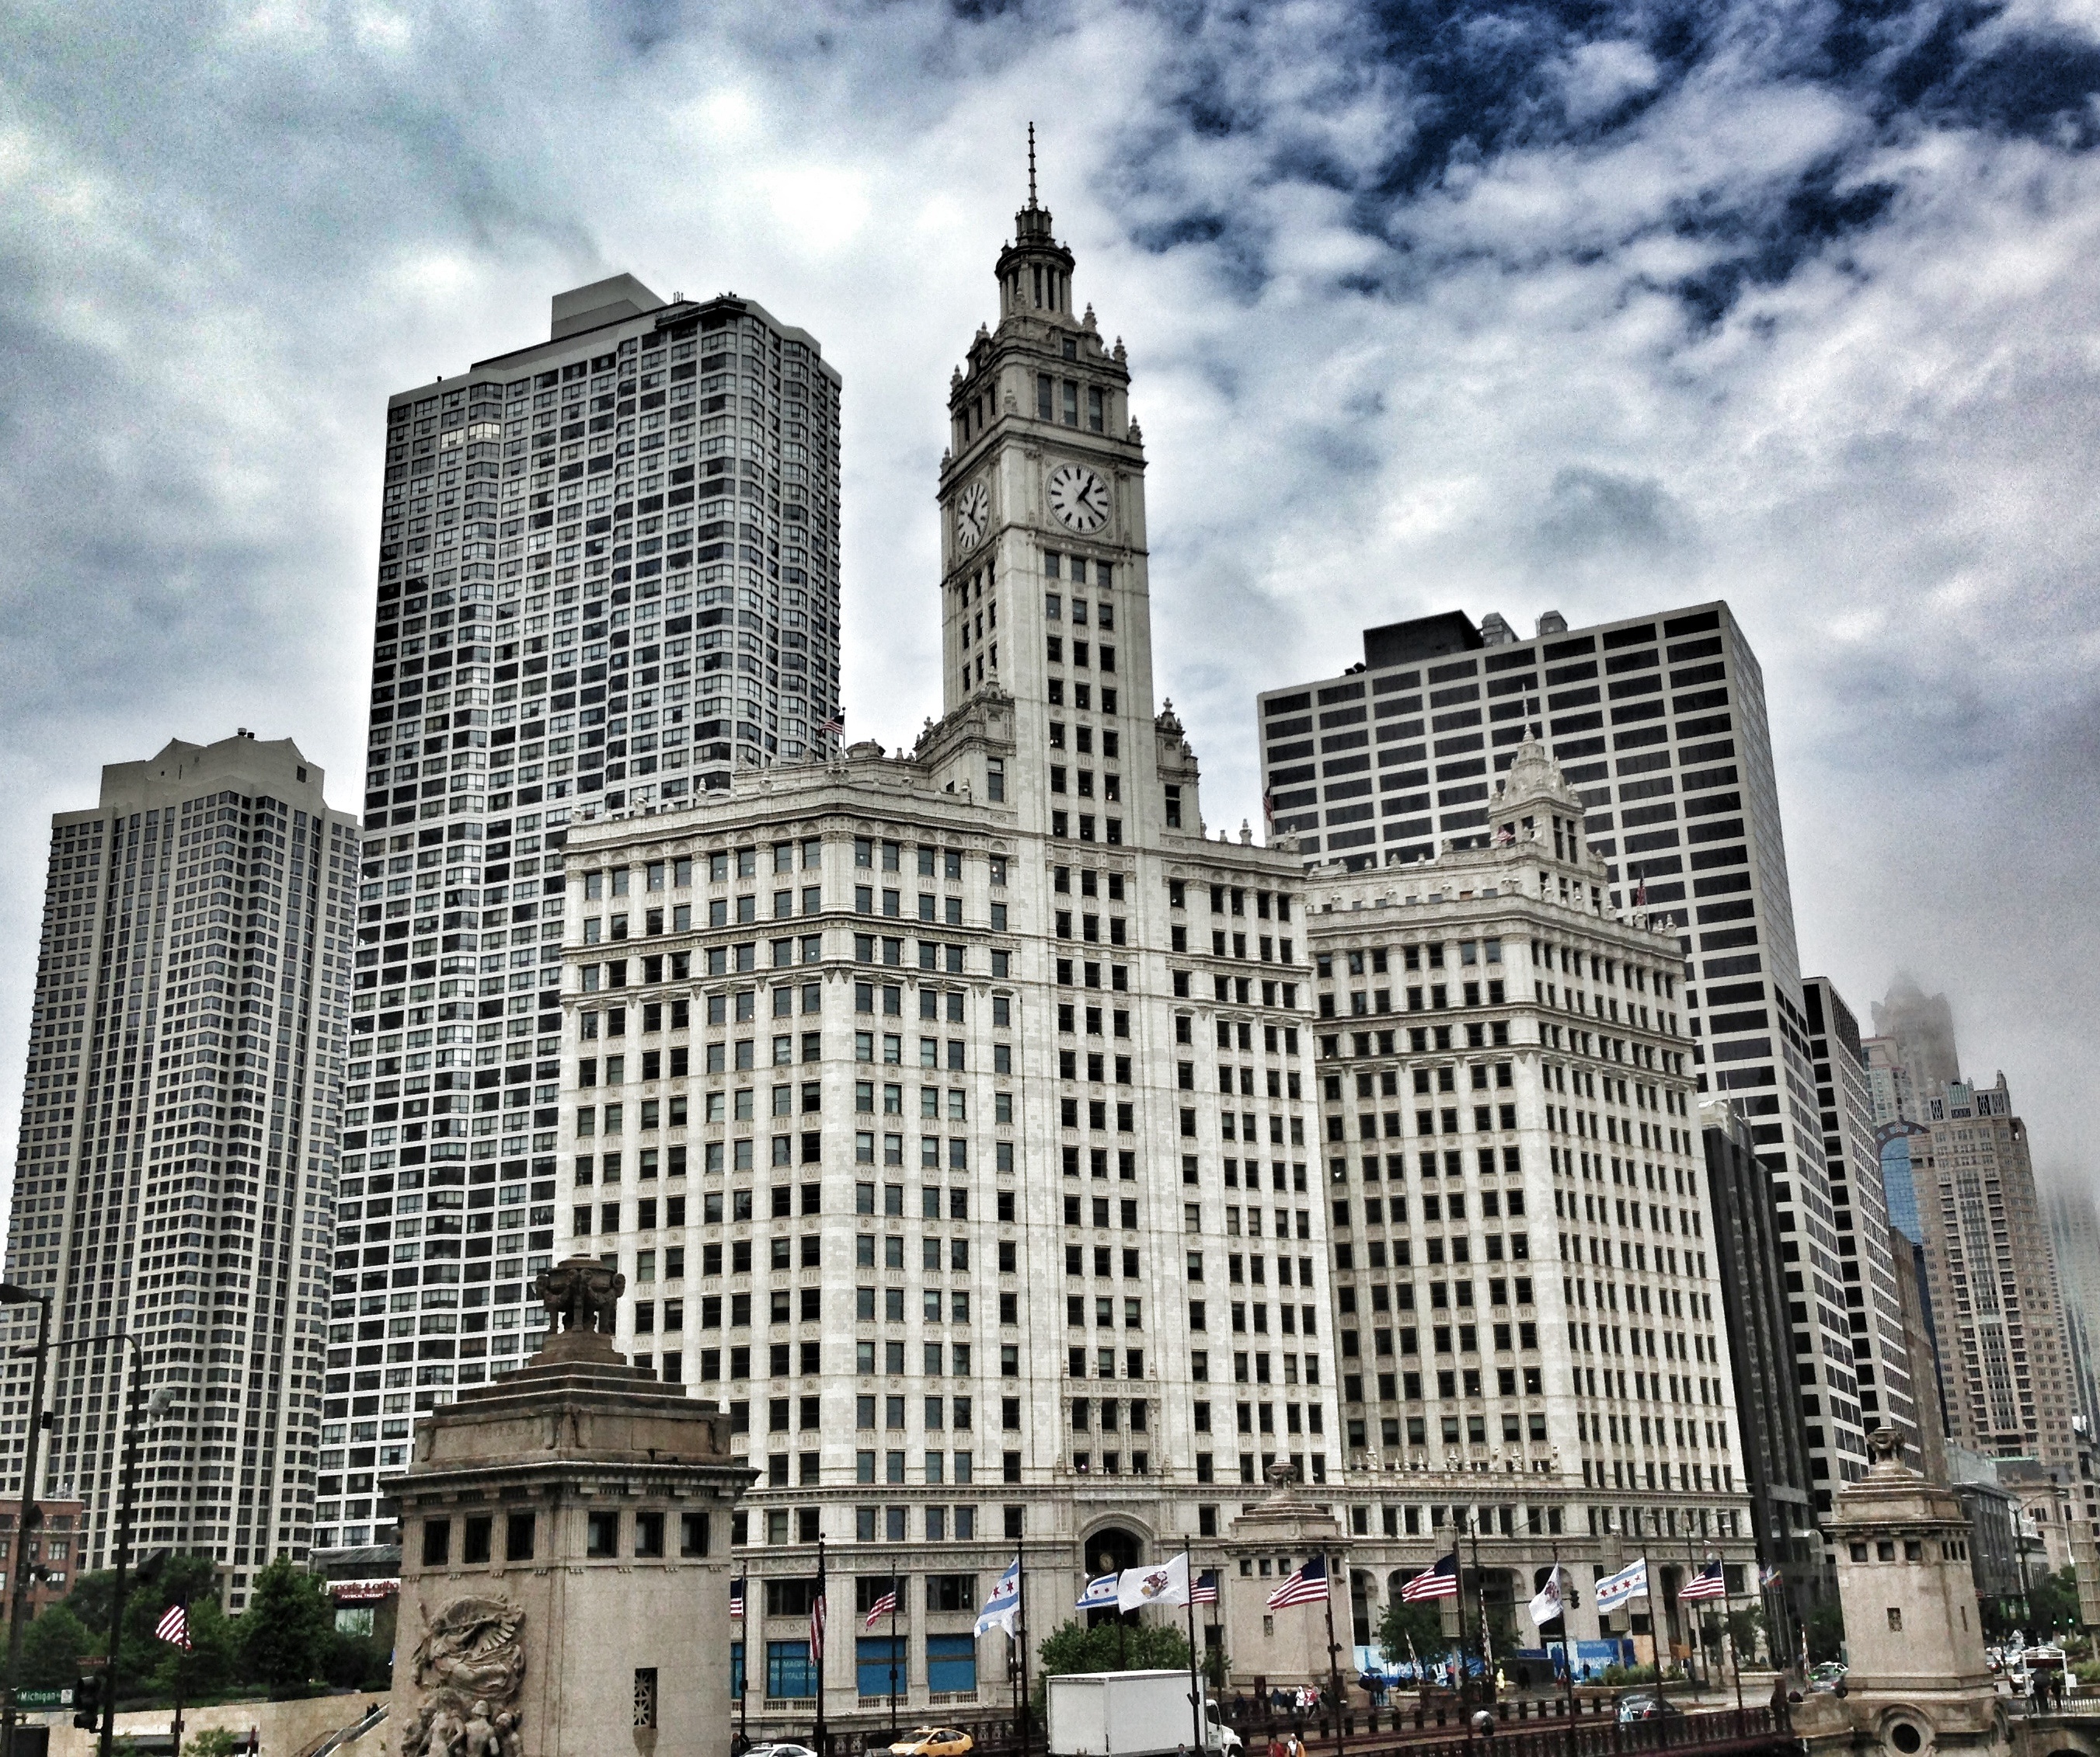
architecture, skyline, building, city, skyscraper, cityscape, downtown, tower, plaza, landmark, tower block, raildog, metropolis, condominium, neighbourhood, urban area, residential area, human settlement, metropolitan area